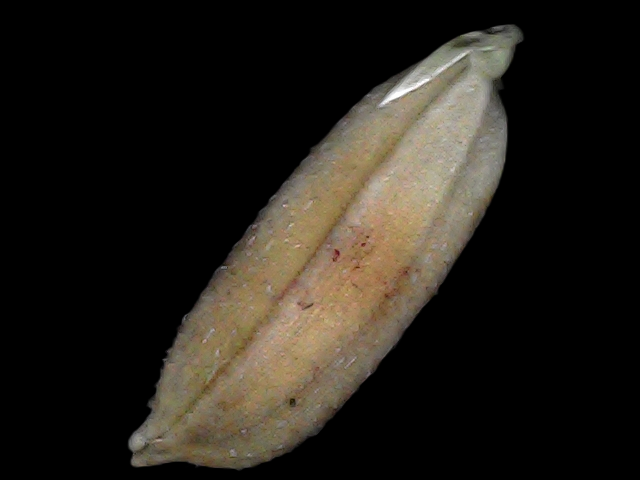
Rice variety: Br22